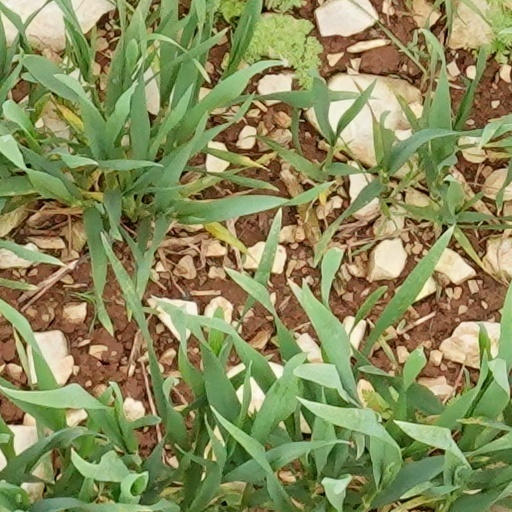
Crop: wheat